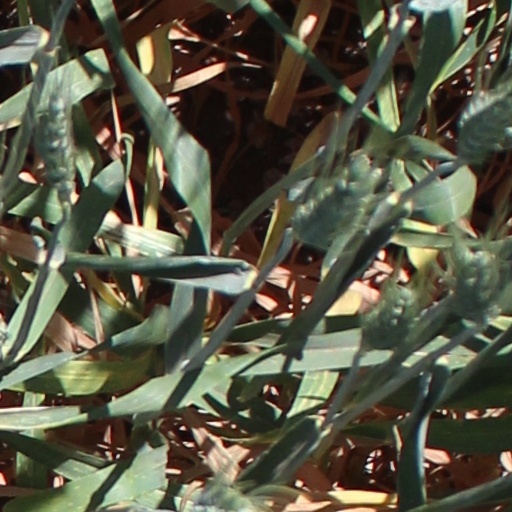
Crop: wheat